Smart Parts

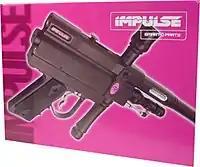

The Impulse was released in the year 2000 and was the sister design to SP's other marker available at the time, the Shocker Sport. Over the course of its lifetime the Impulse became one of the most popular markers available, and was notable for following many trends for parts, style, and features in the paintball industry on the turn of the century.